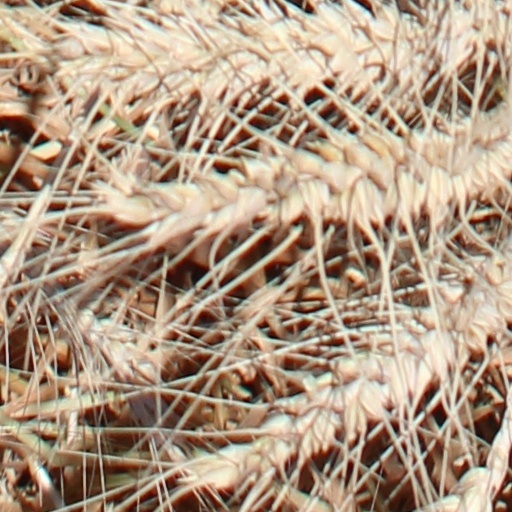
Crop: wheat